Out There (tour)

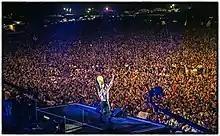
McCartney commanding a sea of fans at Bonnaroo 2013.

McCartney's first live information for 2013 was announced on 19 February 2013. In a special webcast announcing the 2013 Bonnaroo Music and Arts Festival, McCartney was confirmed as a headliner of the festival in Manchester, Tennessee. McCartney's specific date and set time was announced 1 May 2013. McCartney took the stage for this performance on 14 June 2013, with a two and a half hour set. Following the announcements of shows in Europe and South America, and Bonnaroo, a show for Boston's Fenway Park was announced for 9 July 2013. This was his first show at Fenway Park since two performances there in 2009. Following the Boston date were shows in Austin, Texas at the Frank Erwin Center for McCartney's Austin debut, Washington, D.C. for his first performance at Nationals Park, a return to the BOK Center in Tulsa, Oklahoma. Shortly after the previous announcements came the confirmation of his first performances in Memphis, Tennessee and Orlando, Florida since his 1993 New World Tour, at the FedExForum and Amway Center respectively. A performance for Seattle's Safeco Field was added to the tour, marking the first major performance at the park.